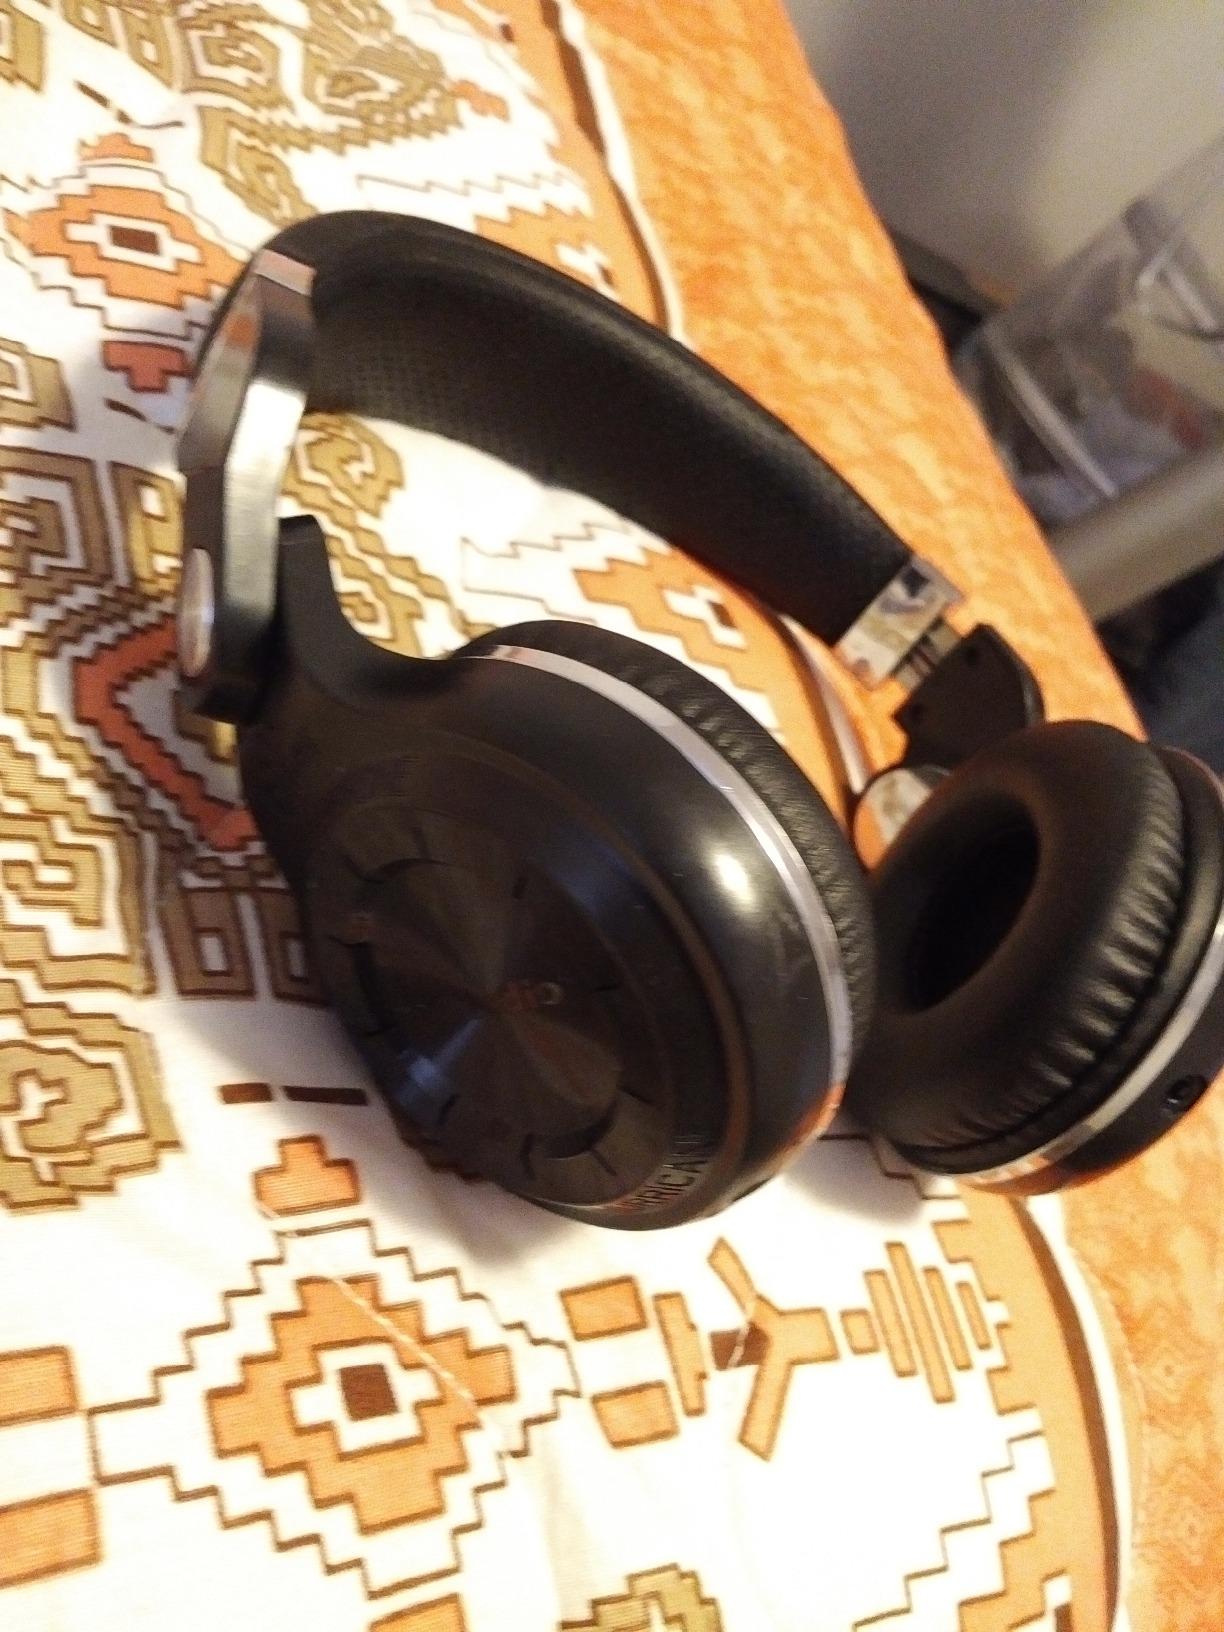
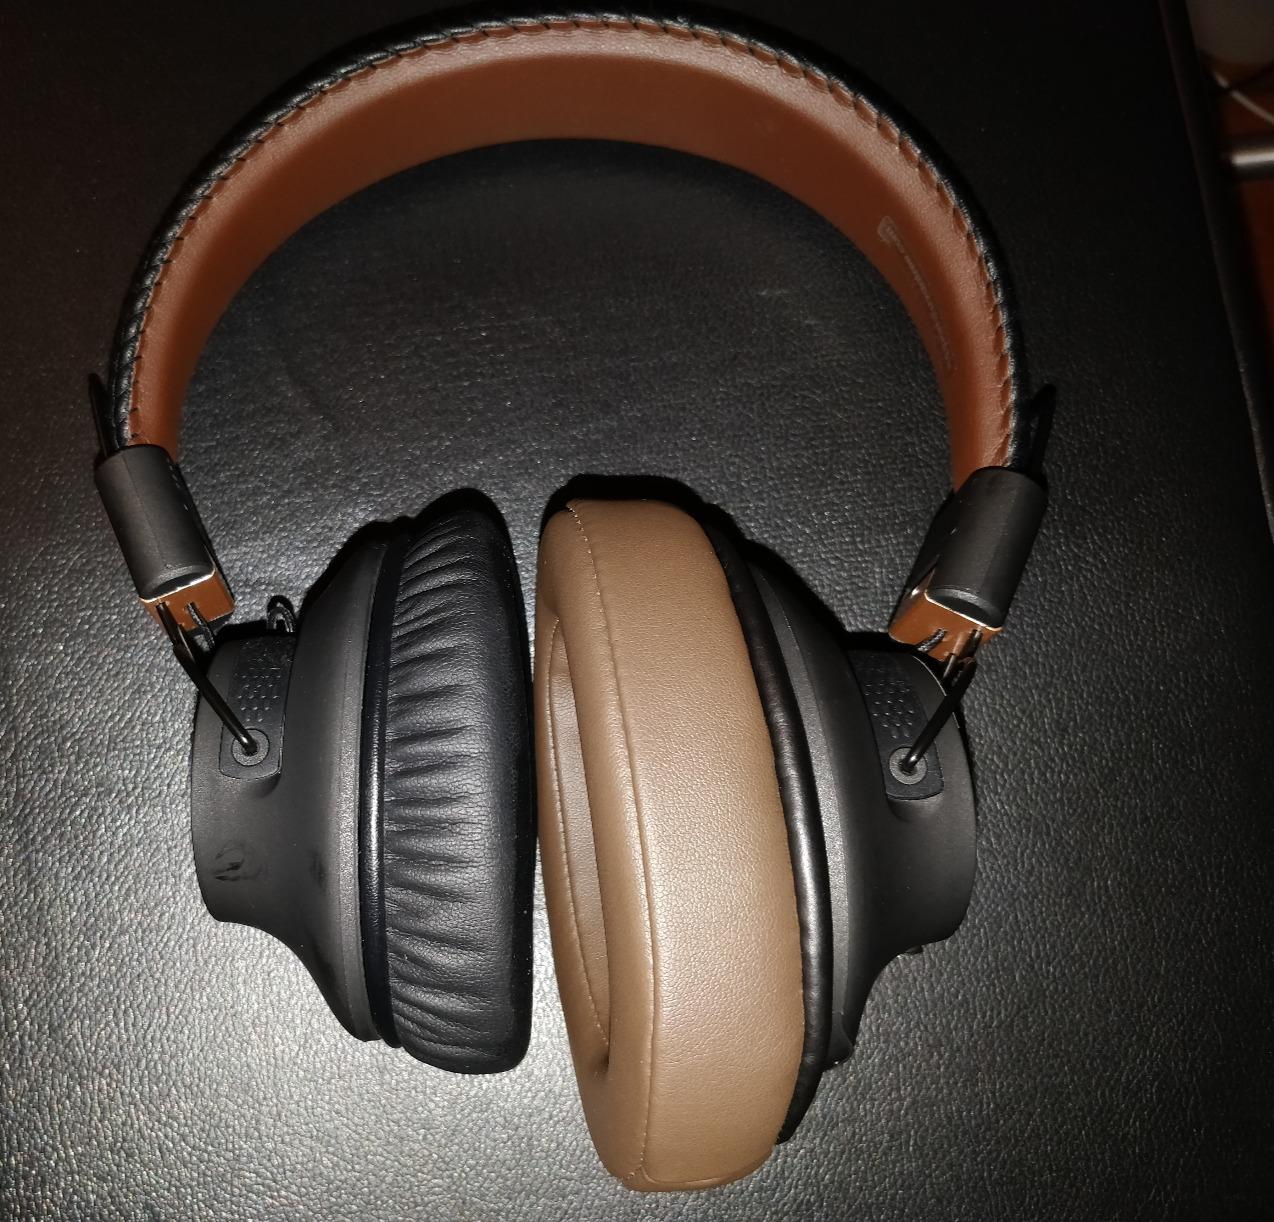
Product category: headphones
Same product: no